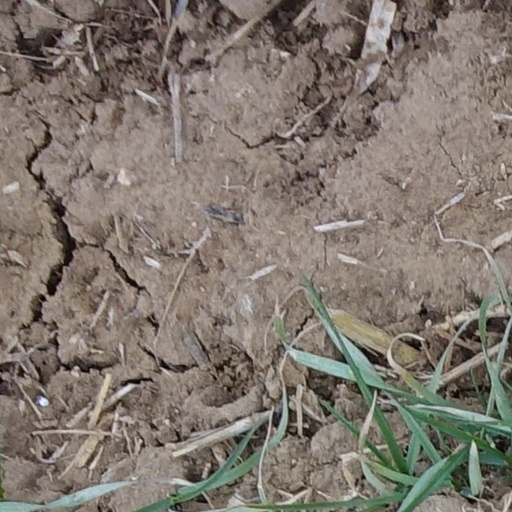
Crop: wheat